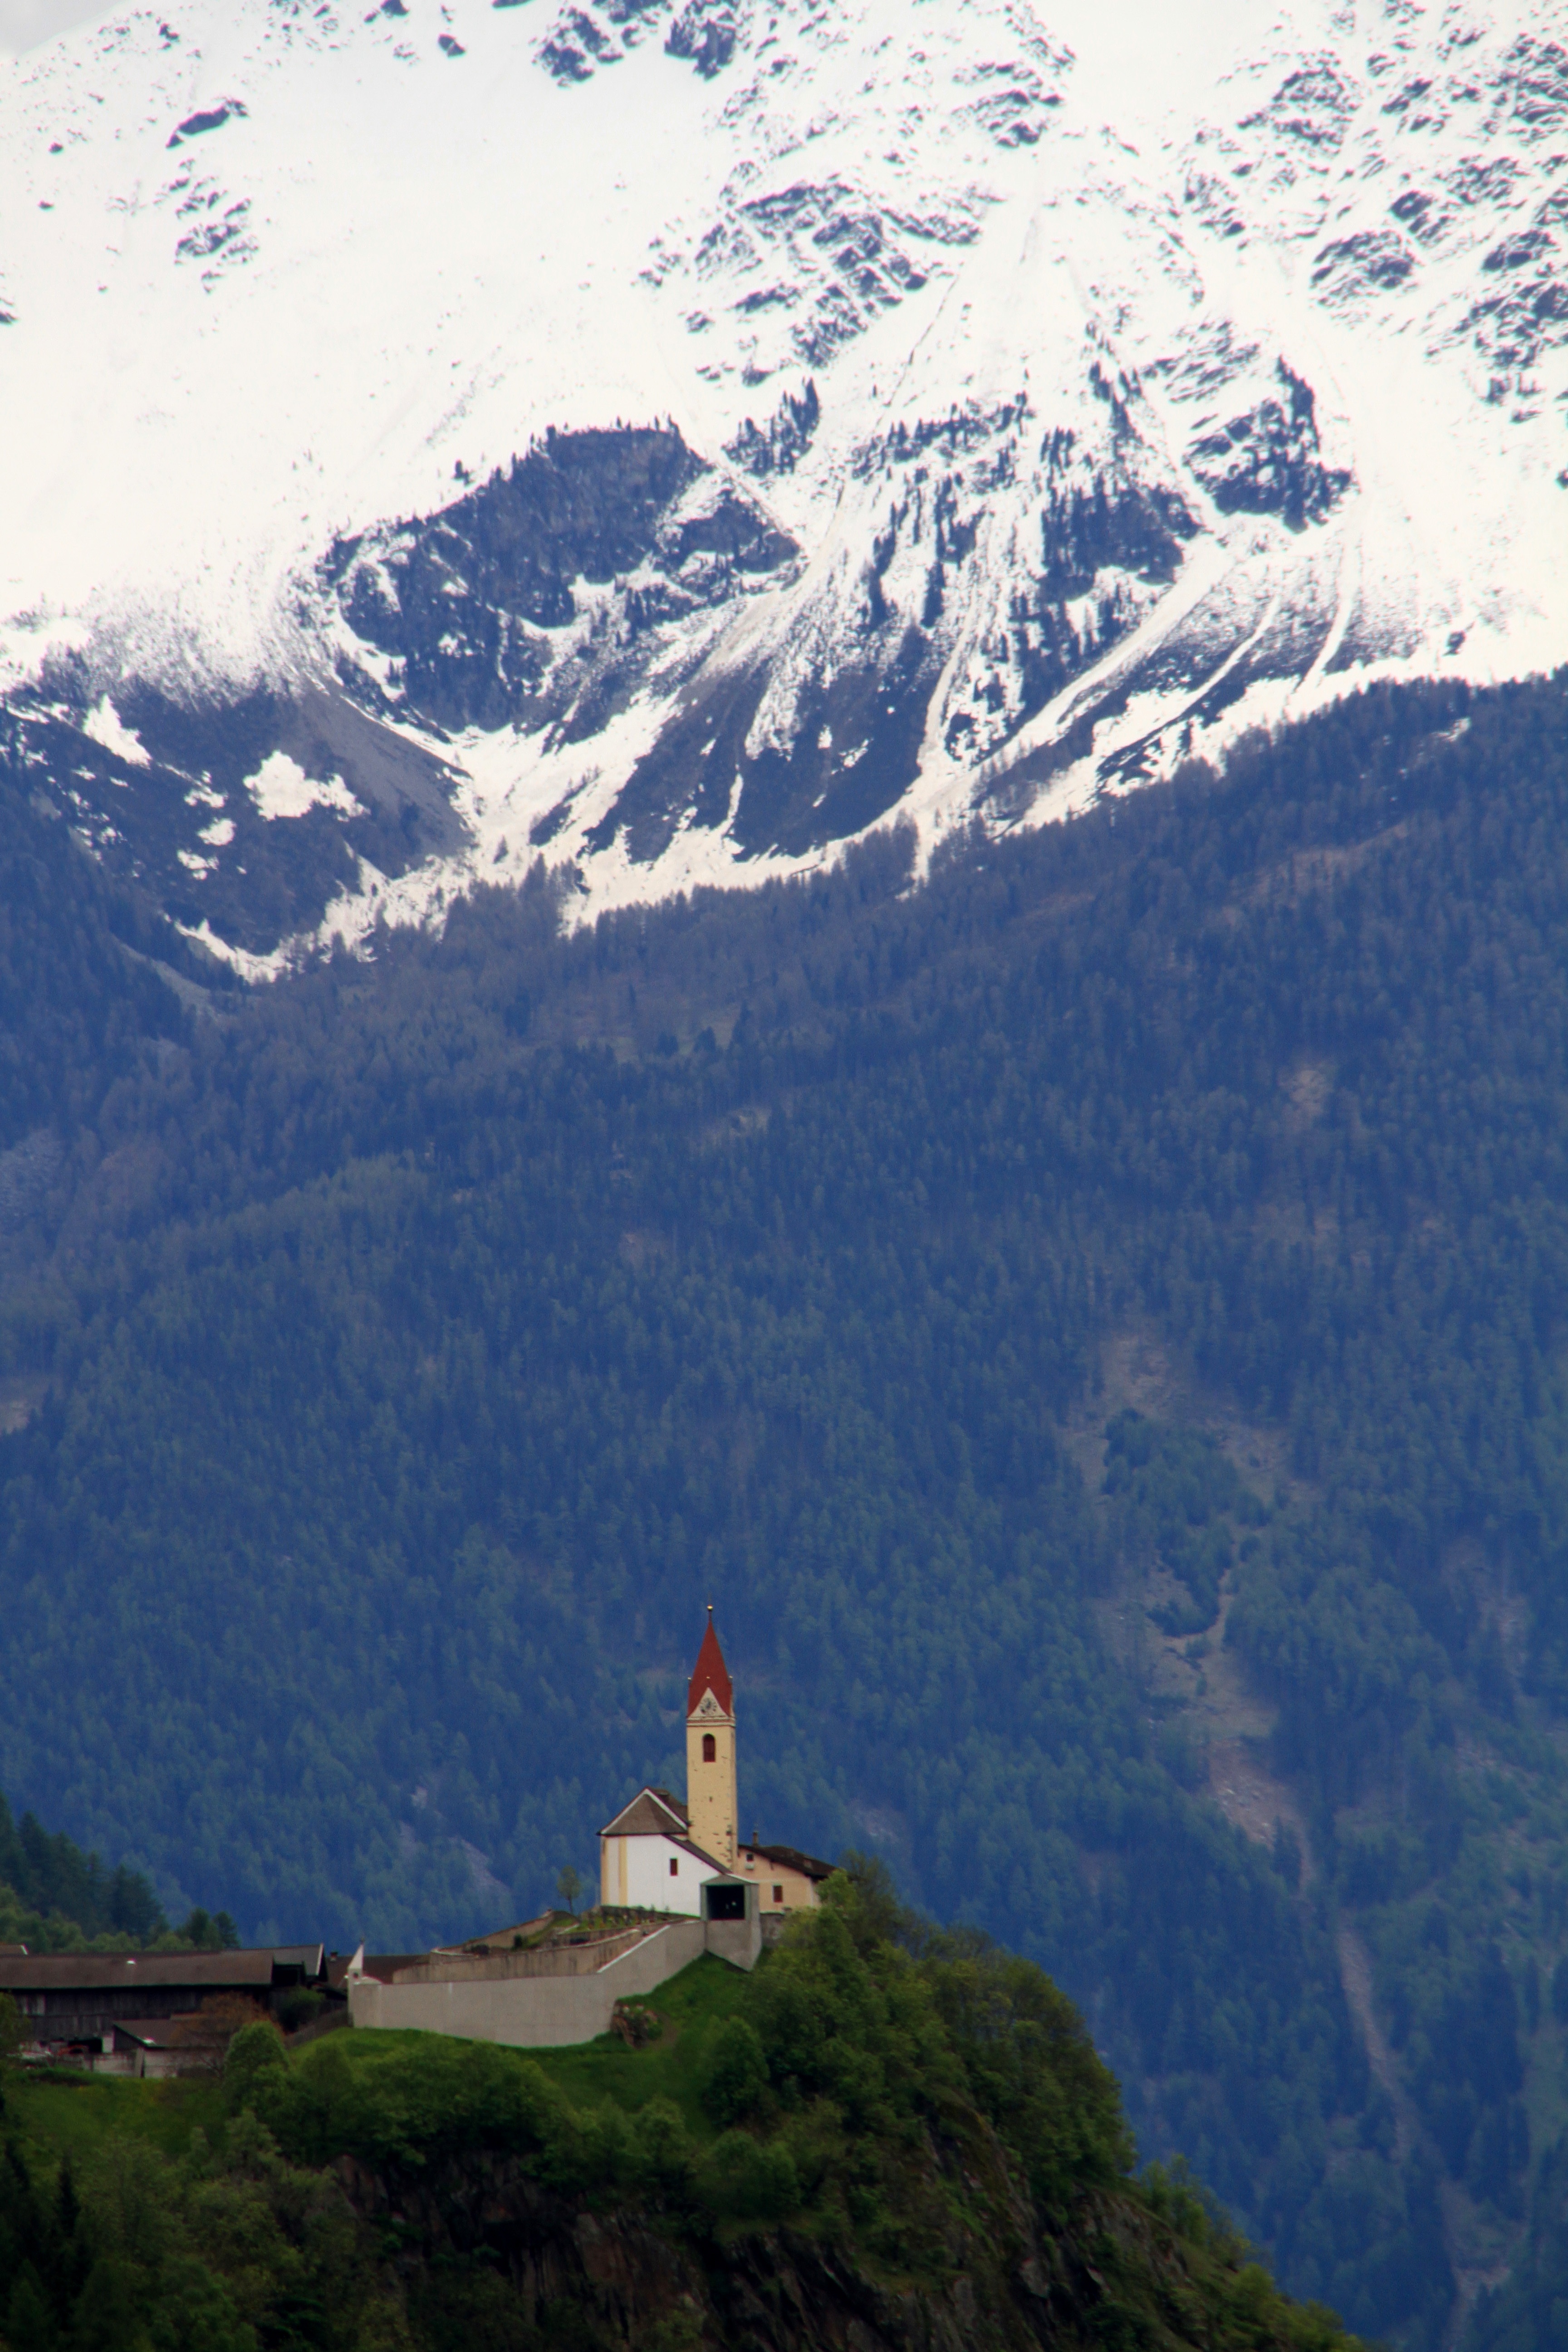
mountain, snow, hill, valley, mountain range, church, chapel, ridge, summit, alps, plateau, bergdorf, dolomites, landform, aerial photography, mountain pass, geographical feature, mountainous landforms, geological phenomenon